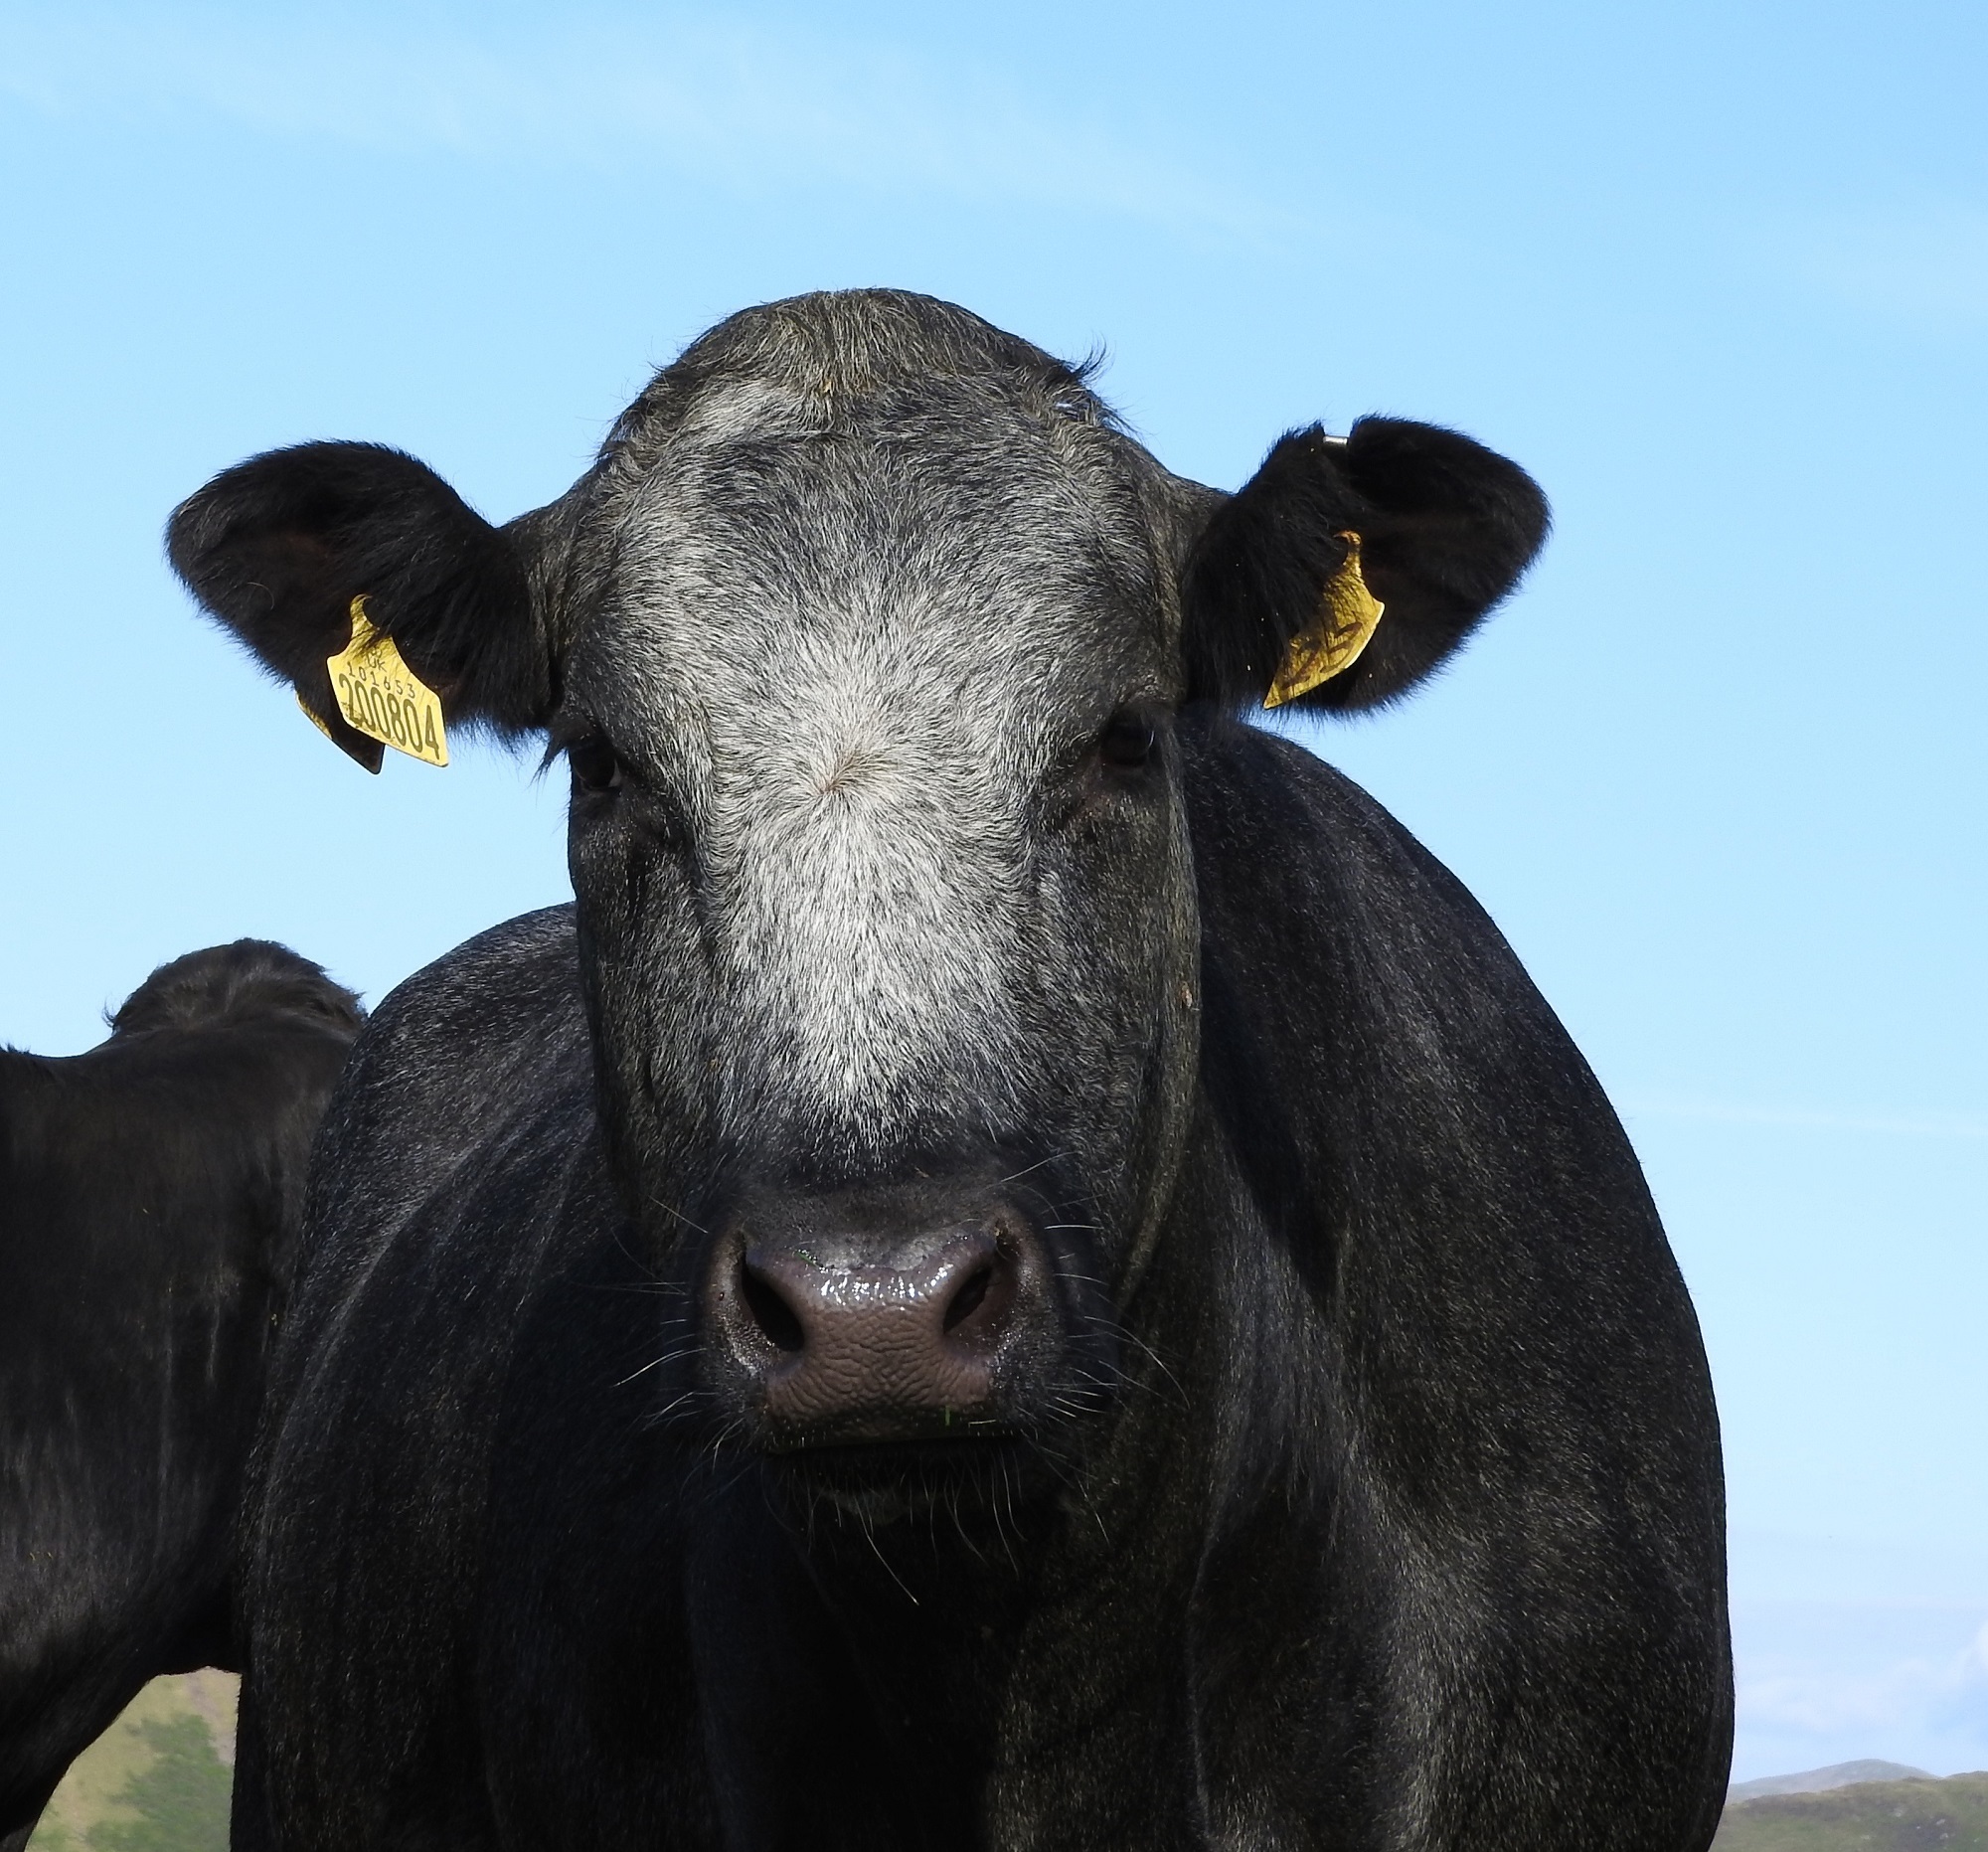
white, farm, looking, wildlife, horn, portrait, cow, farming, pasture, livestock, brown, mammal, agriculture, close, bovine, fauna, bull, face, head, vertebrate, domestic, water buffalo, dairy cow, cattle like mammal, cow goat family